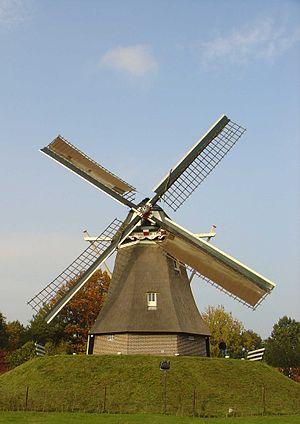
Aalden est un village situé dans la commune néerlandaise de Coevorden, dans la province de Drenthe. Le 1ᵉʳ avril 2004, le village comptait 1 850 habitants.
Cet article recense les moulins à vent de la province de Drenthe, aux Pays-Bas.